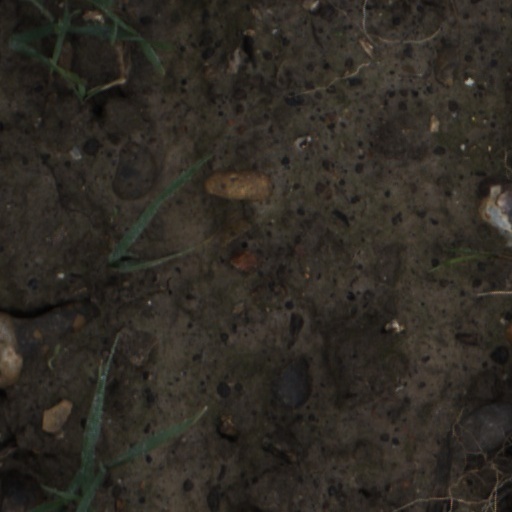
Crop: wheat